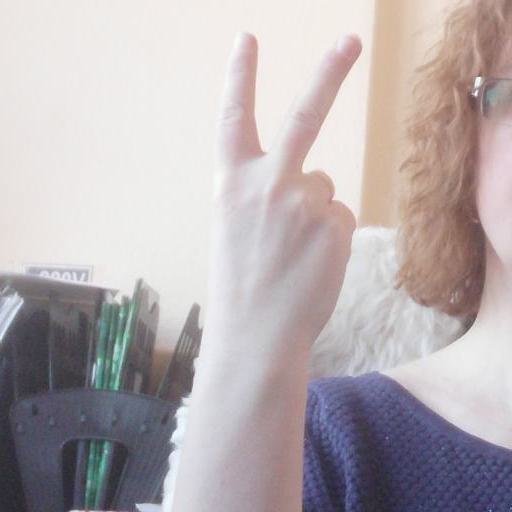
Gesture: peace_inverted